Anningasaura

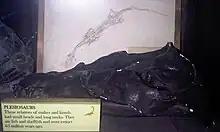
Side view of a skull cast

"Anningasaura" was first described and named by Peggy Vincent and Roger B. J. Benson in 2012 and the type species is "Anningasaura lymense". The generic name honors Mary Anning, a British fossil collector who became known around the world for finds she made in the Jurassic marine fossil beds at Lyme Regis in Dorset. The specific name is derived from the name of the Lyme Regis locality where the only known specimen was collected.